EcoDemonstrator

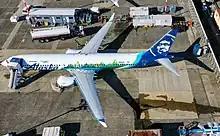
Boeing 737 MAX 9 ecoDemonstrator in its special Alaska Airlines livery

This new aircraft for Etihad Airways was used for just a few weeks between August and September 2020, with testing mainly carried out at Boeing's Glasgow Industrial Airport, Montana. The program included: